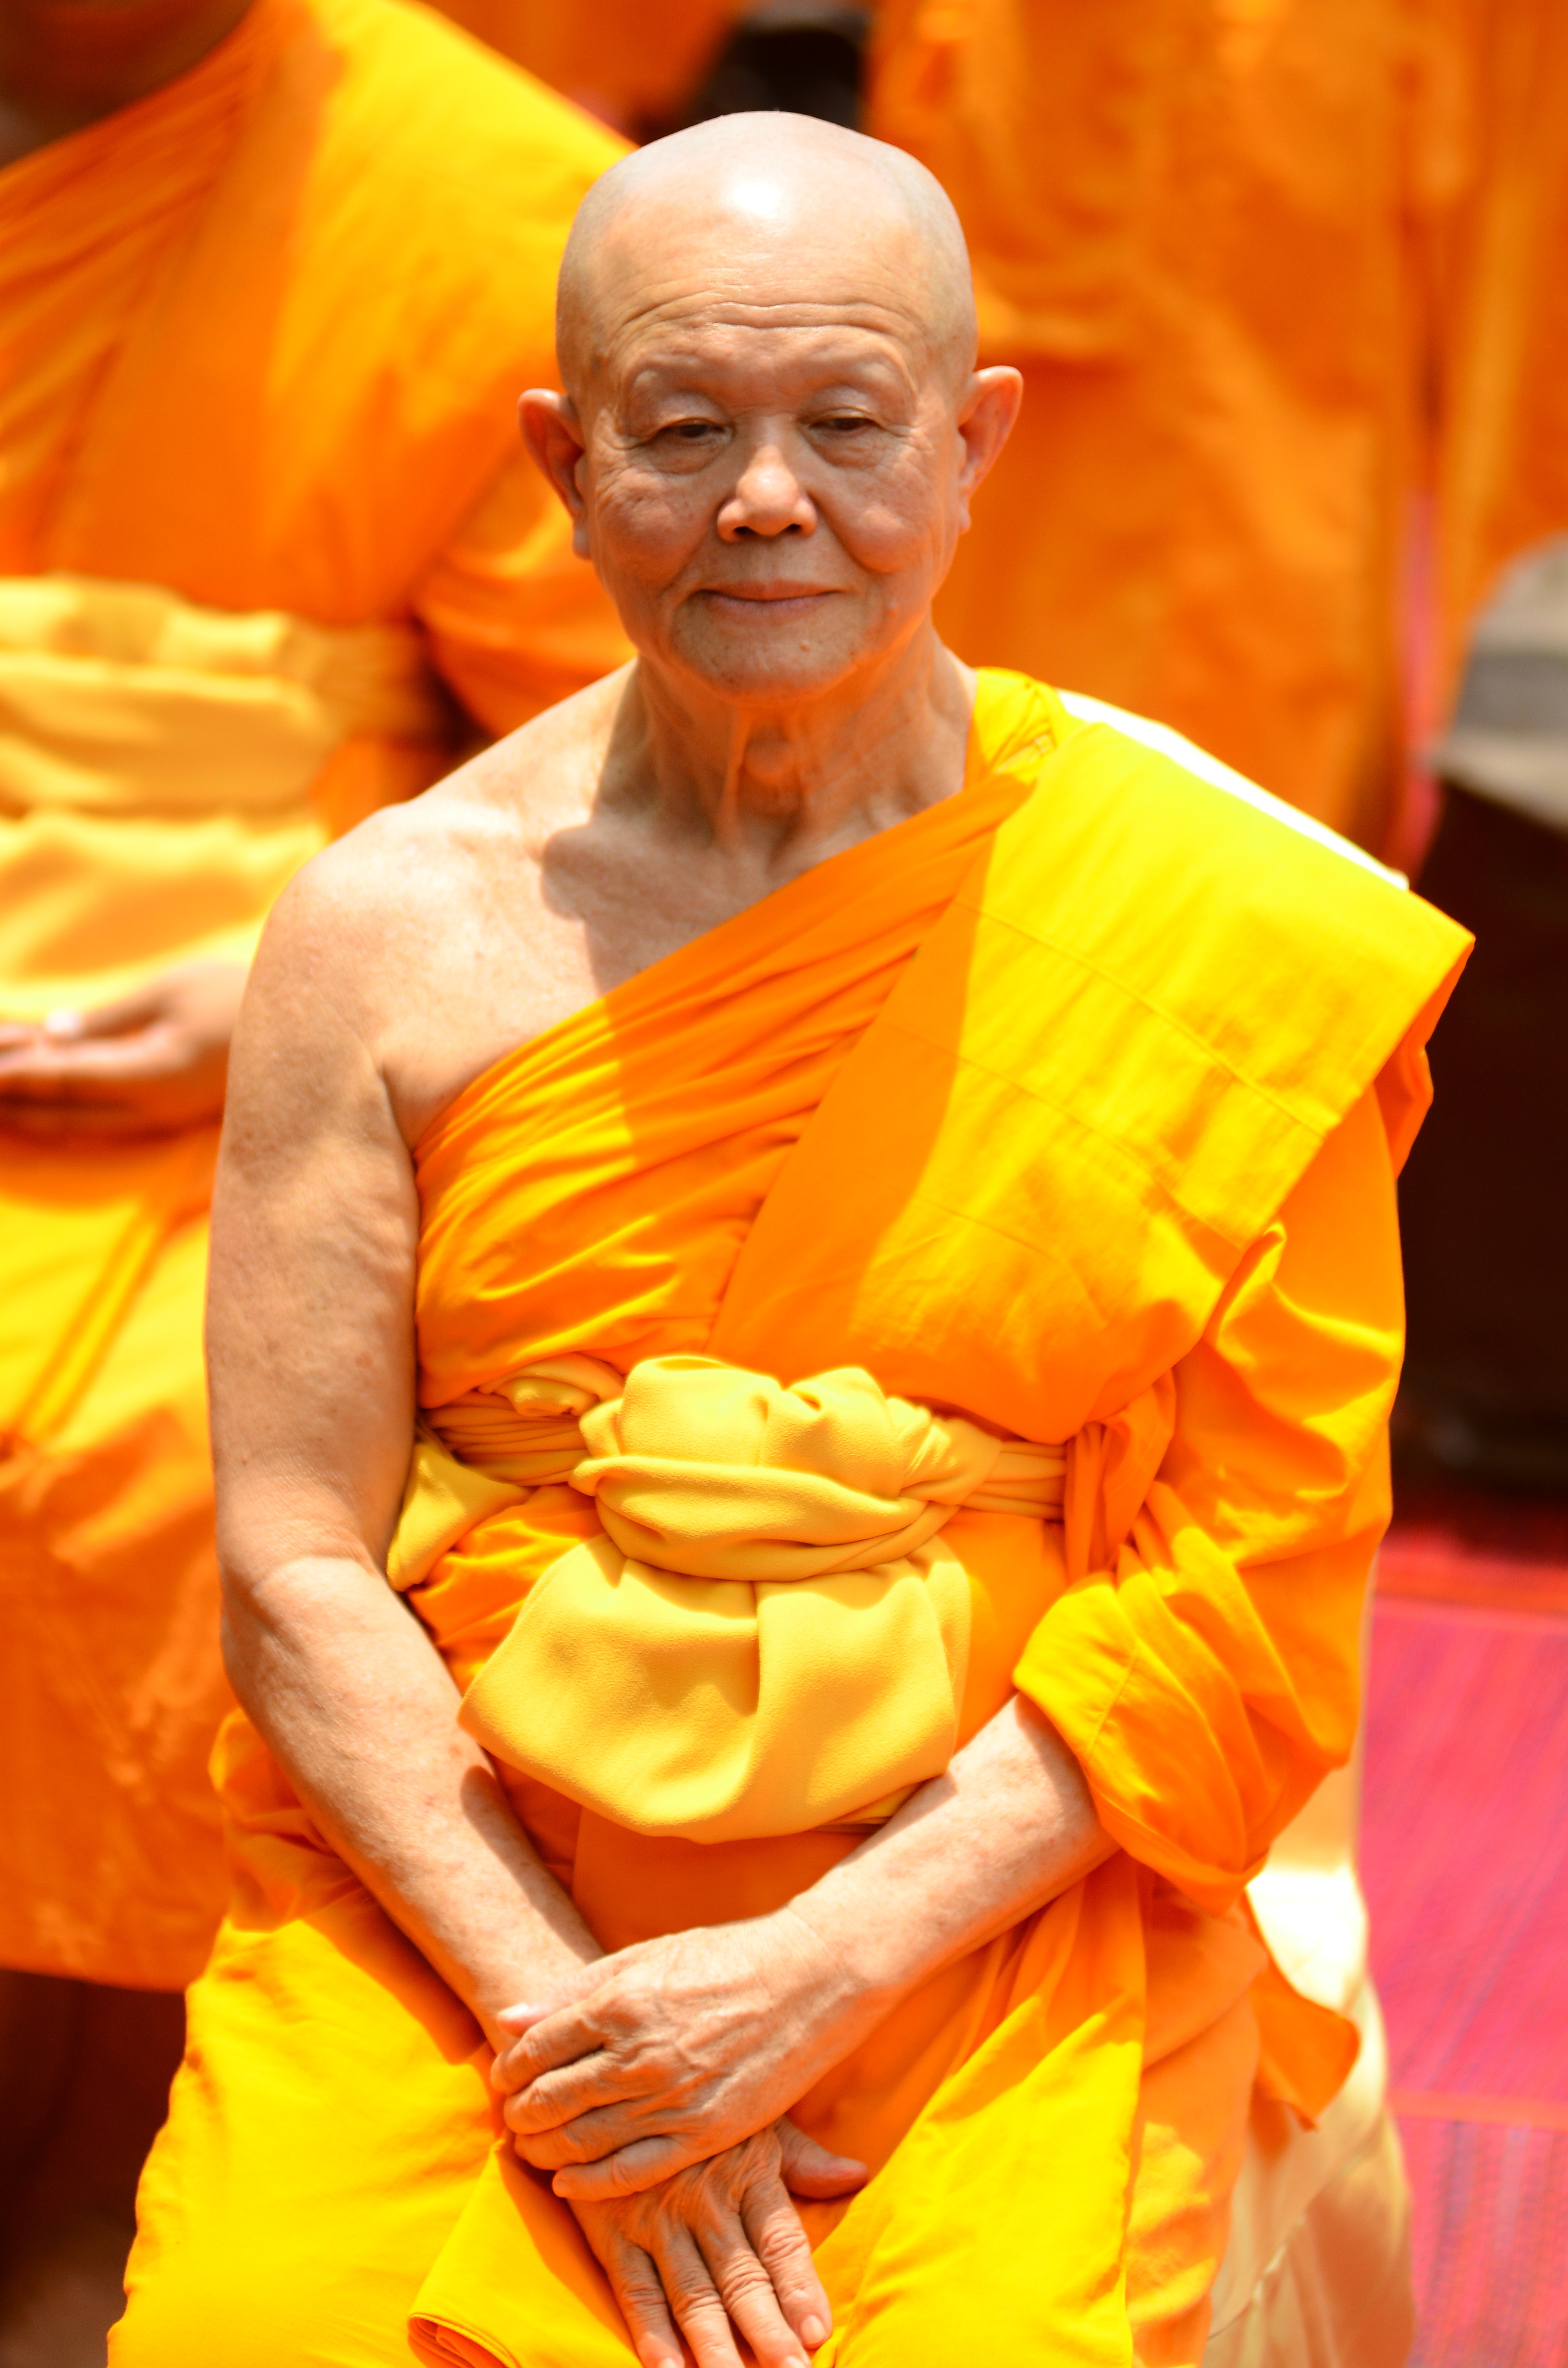
person, people, old, orange, sitting, monk, buddhism, asia, yellow, zen, thailand, robe, bald, ceremony, gold, temple, lama, million, guru, tradition, elderly, thai, rose petals, wat, buddhists, dhammakaya pagoda, phra dhammakaya, more than, budhas